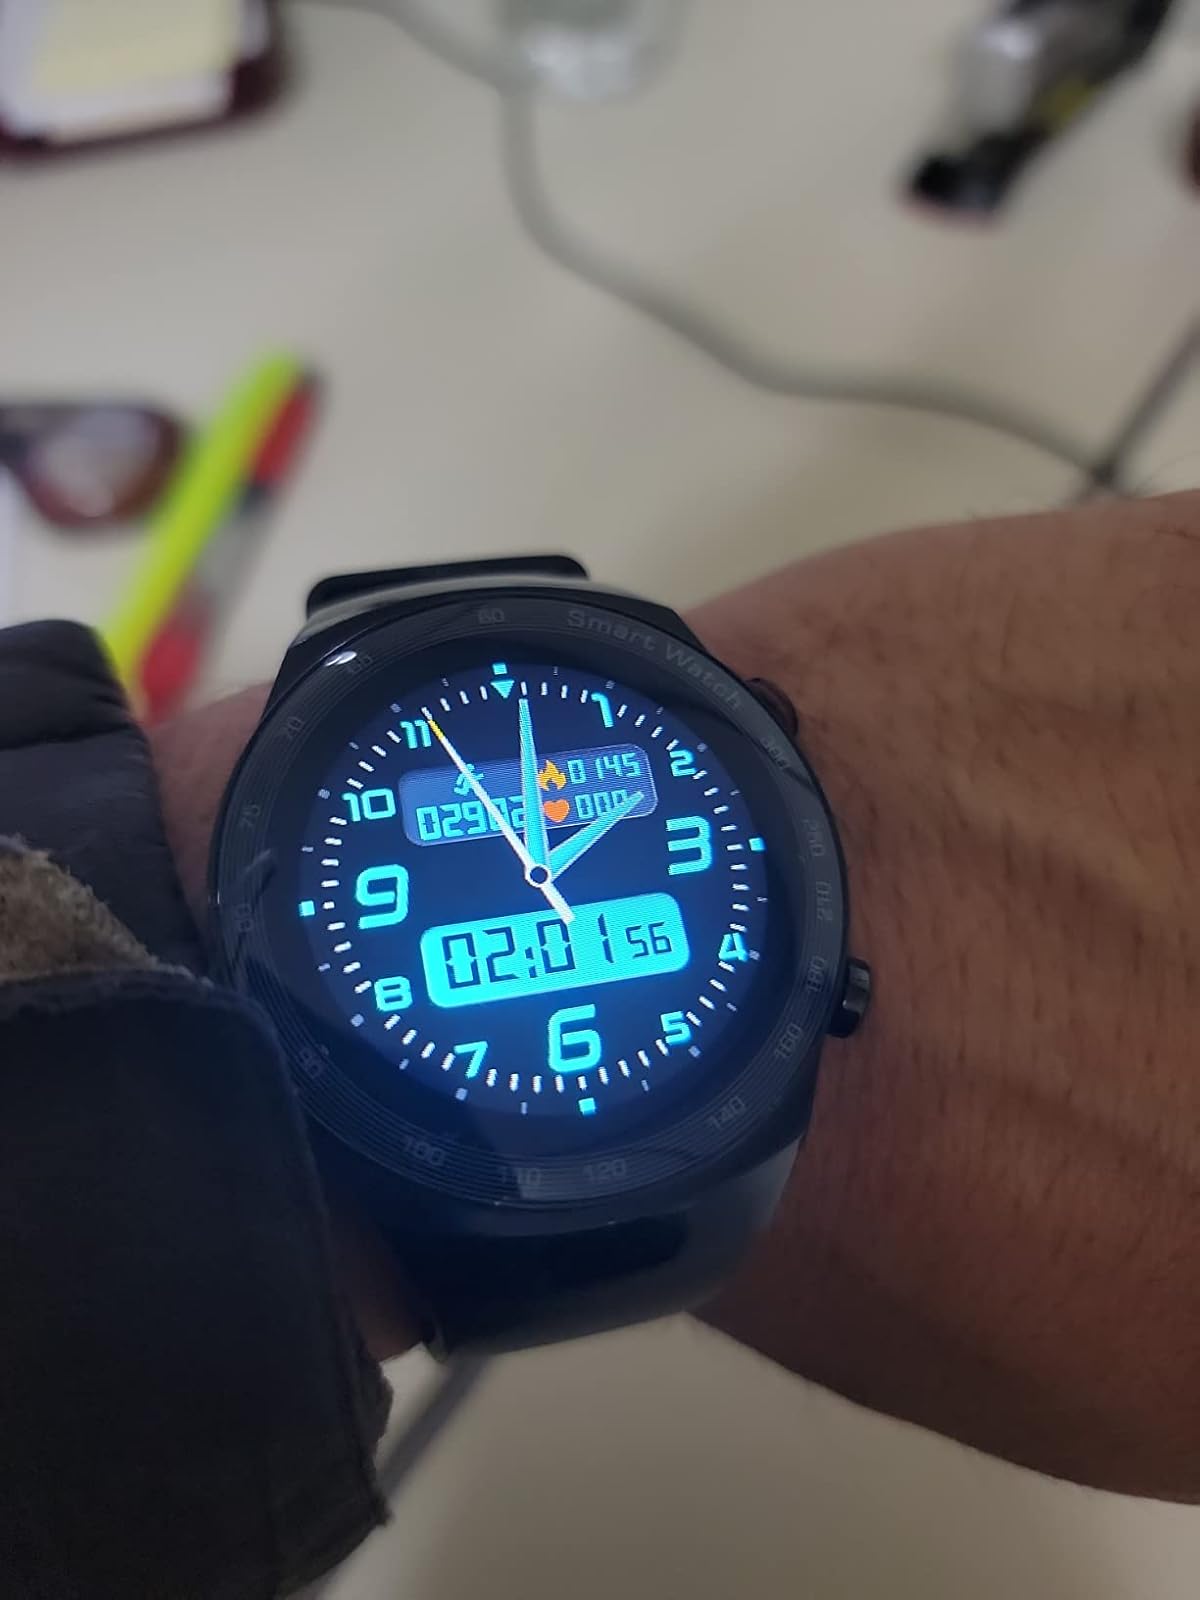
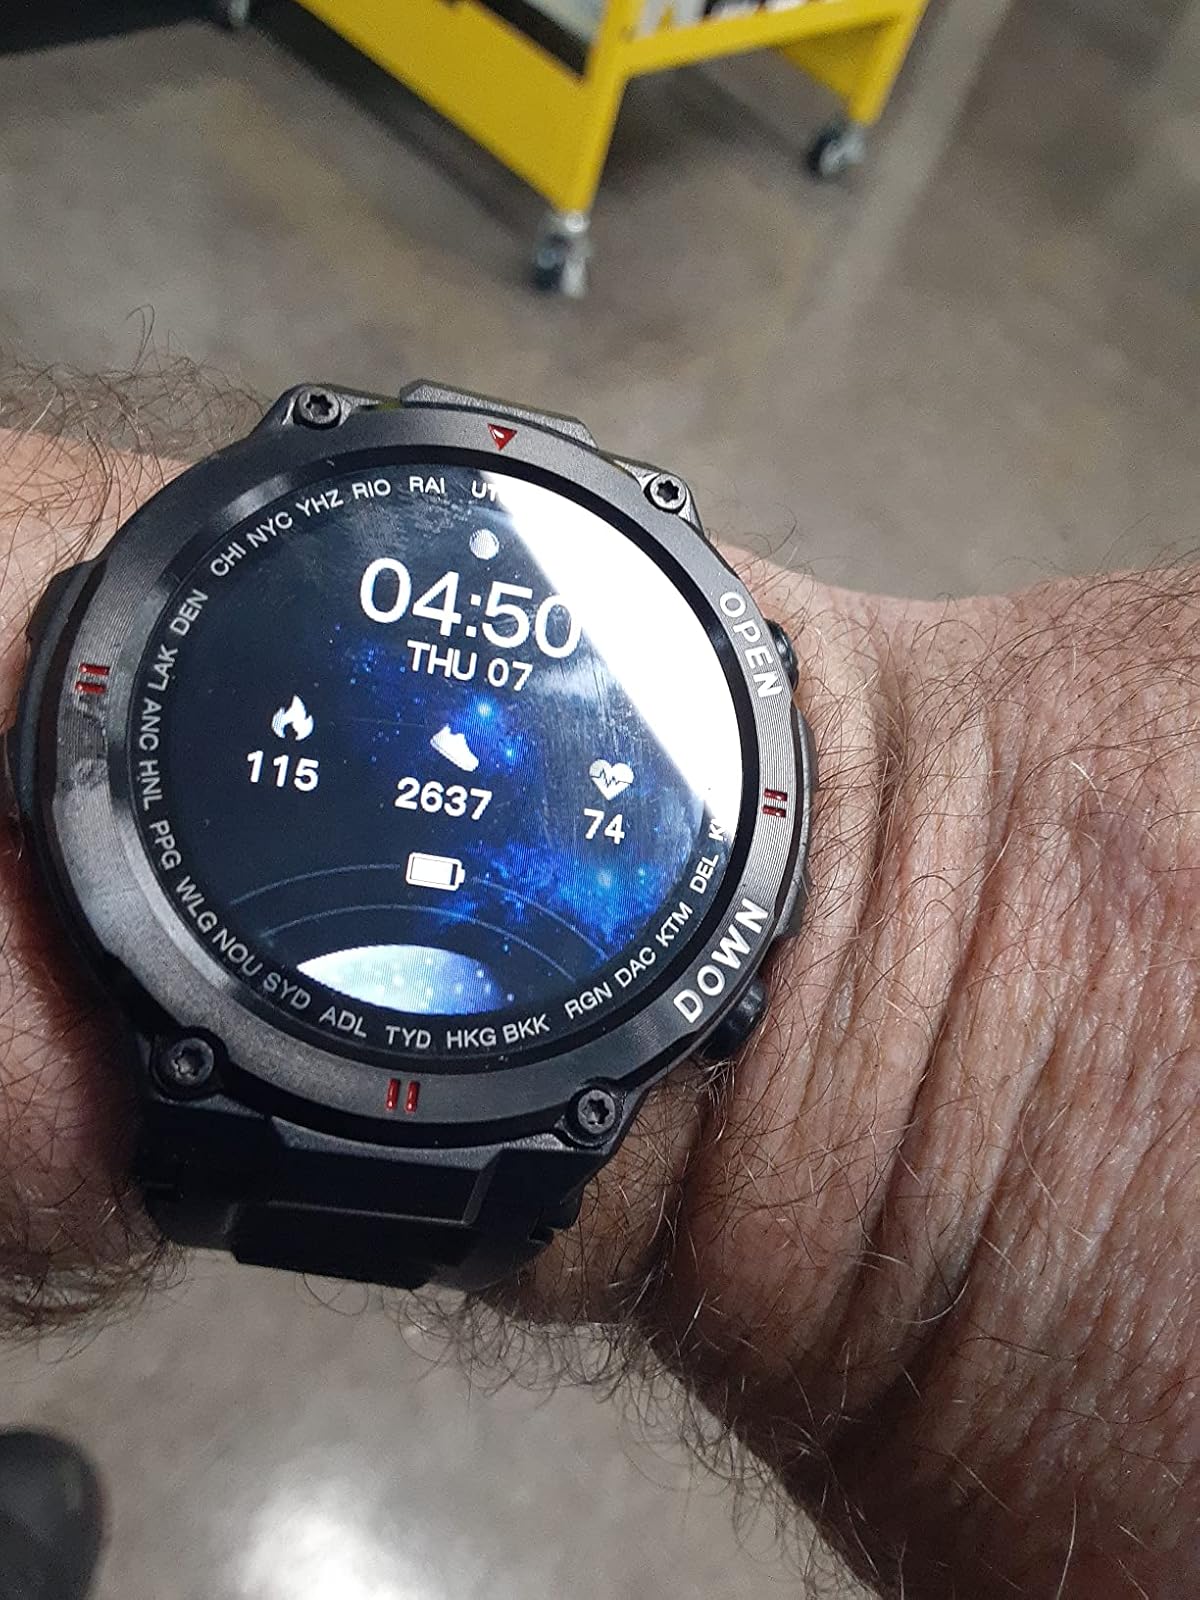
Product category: smartwatch
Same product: no